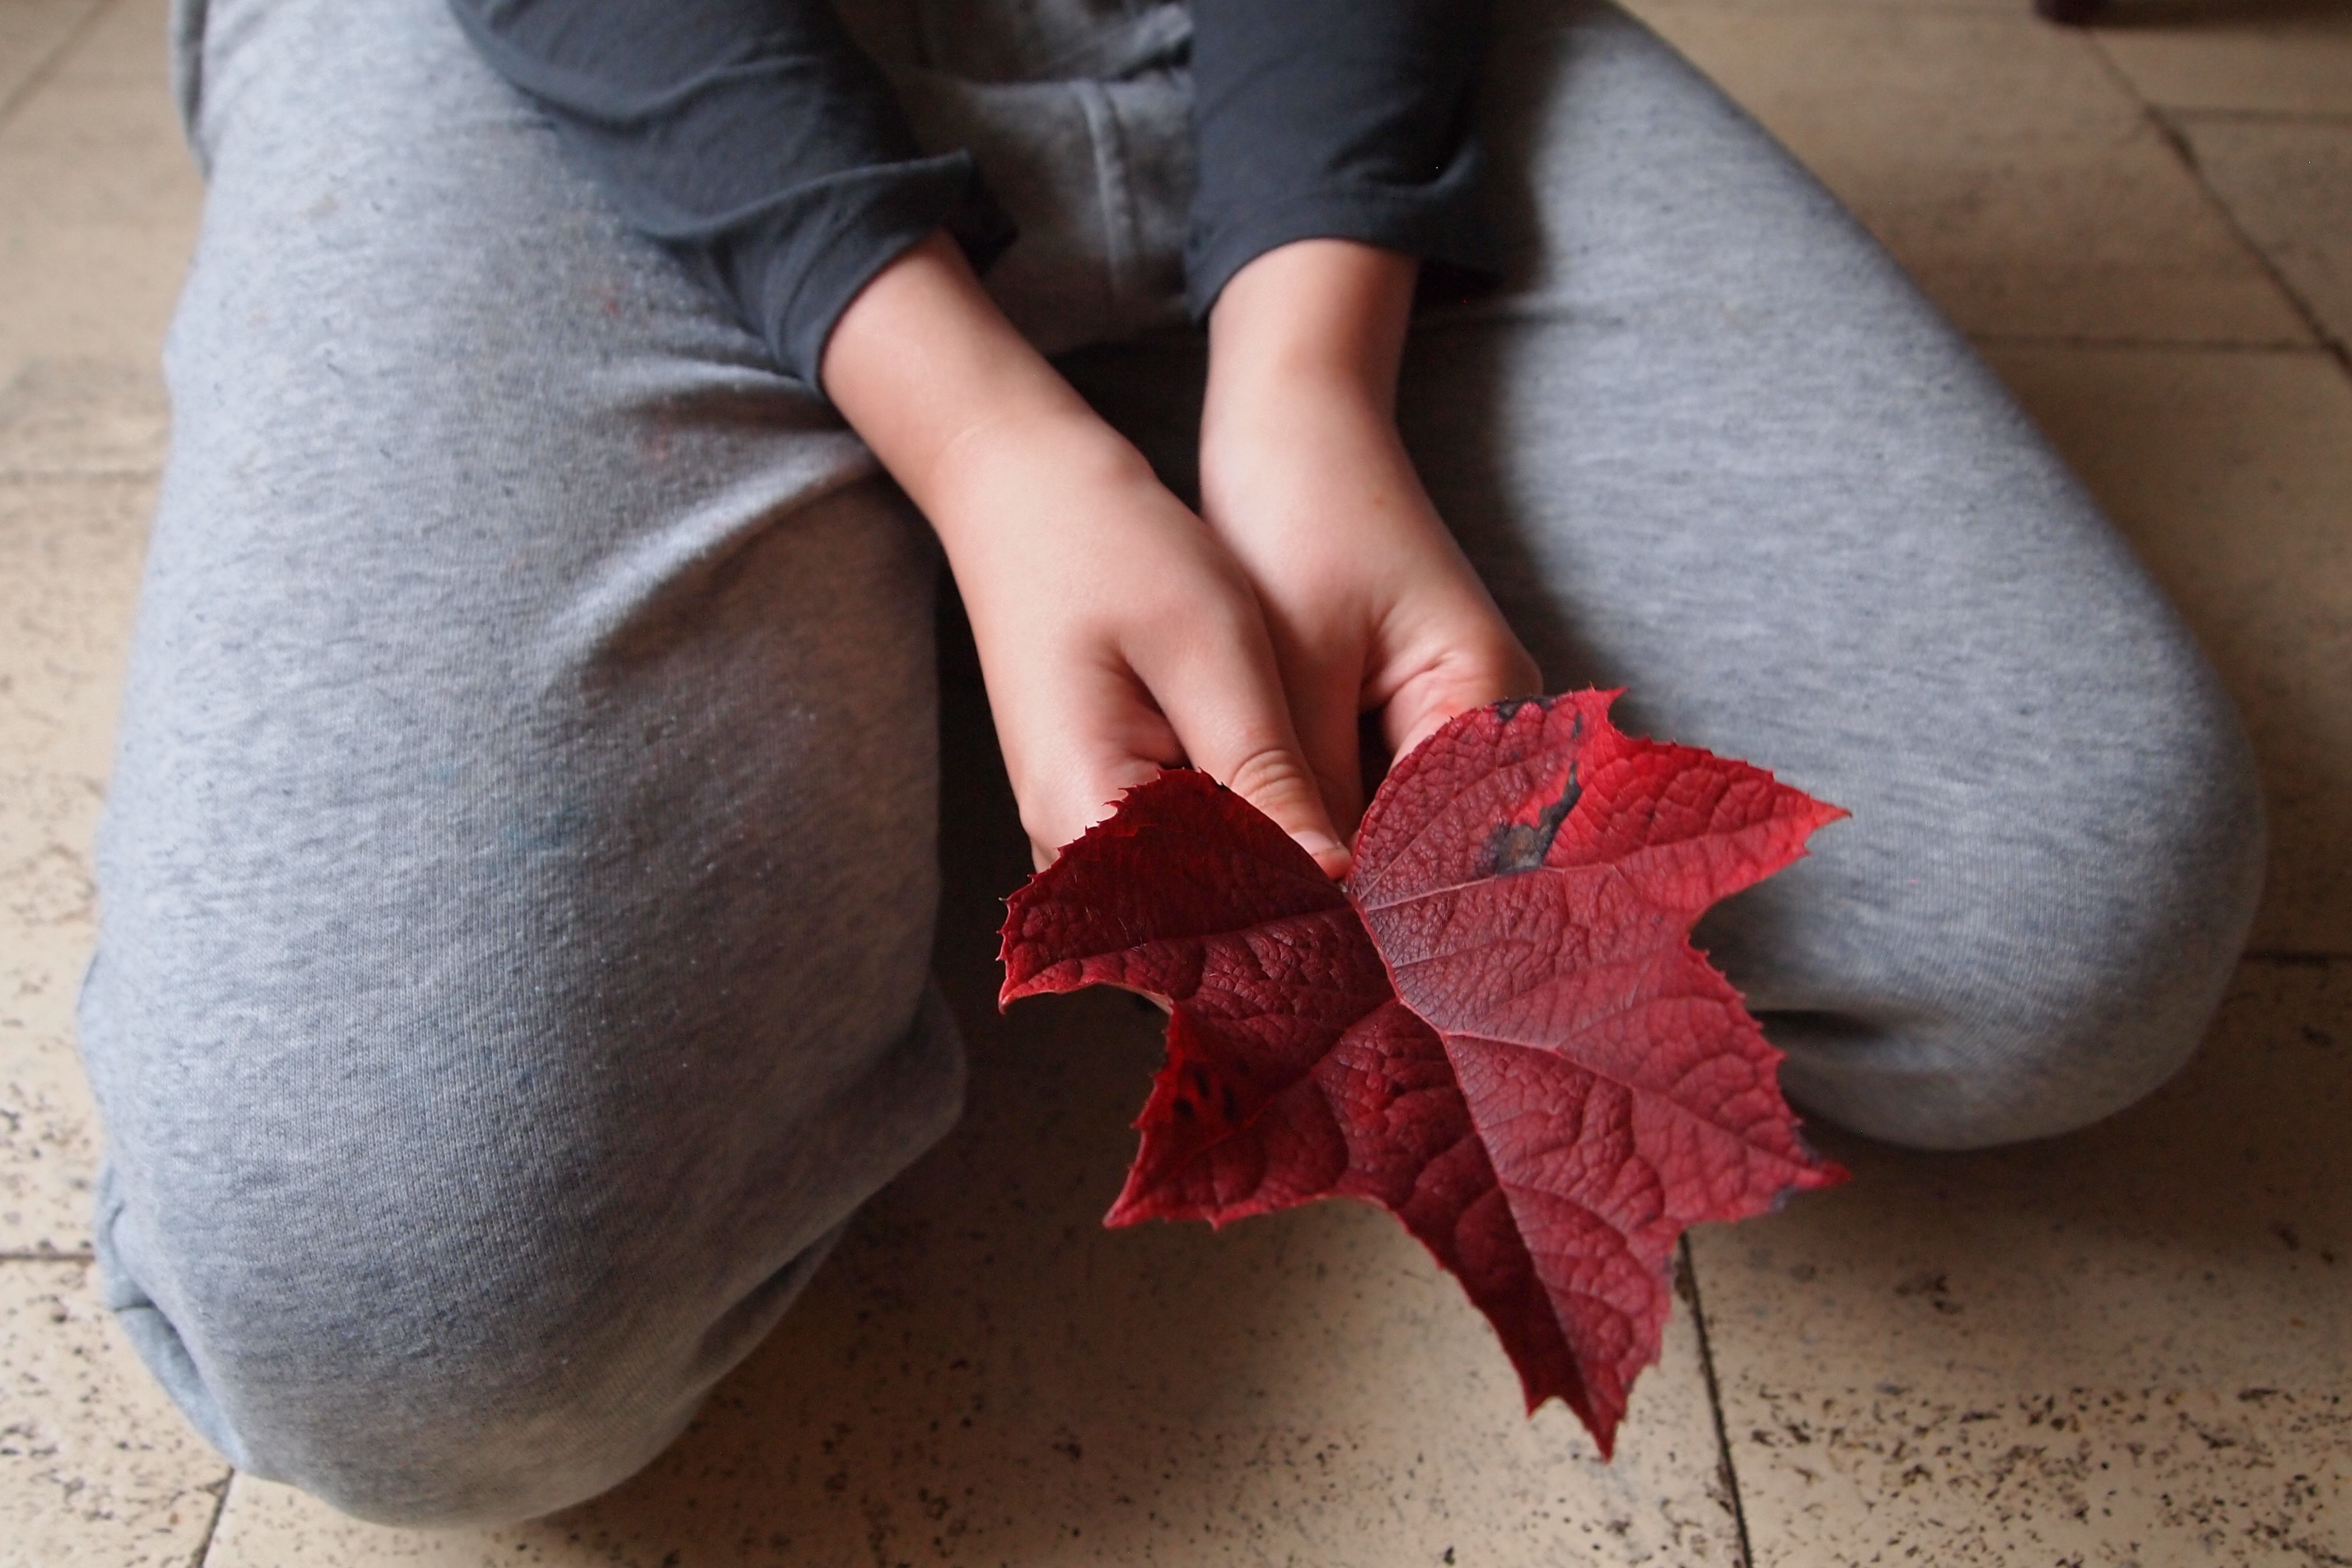
hand, shoe, flower, petal, boy, leg, red, clothing, human body, textile, dress, hands, footwear, skin, beauty, organ, autumn leaf, stick, for you, autumn color